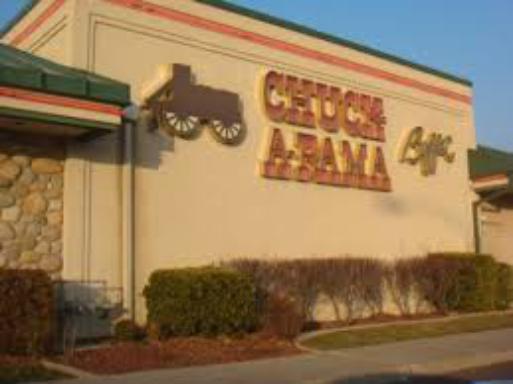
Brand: Chuck-A-Rama
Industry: Food